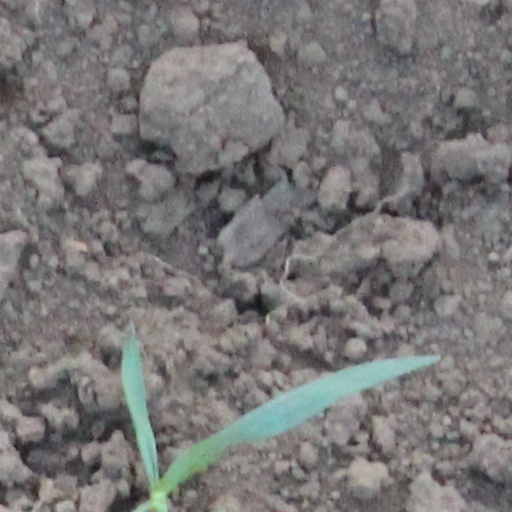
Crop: wheat